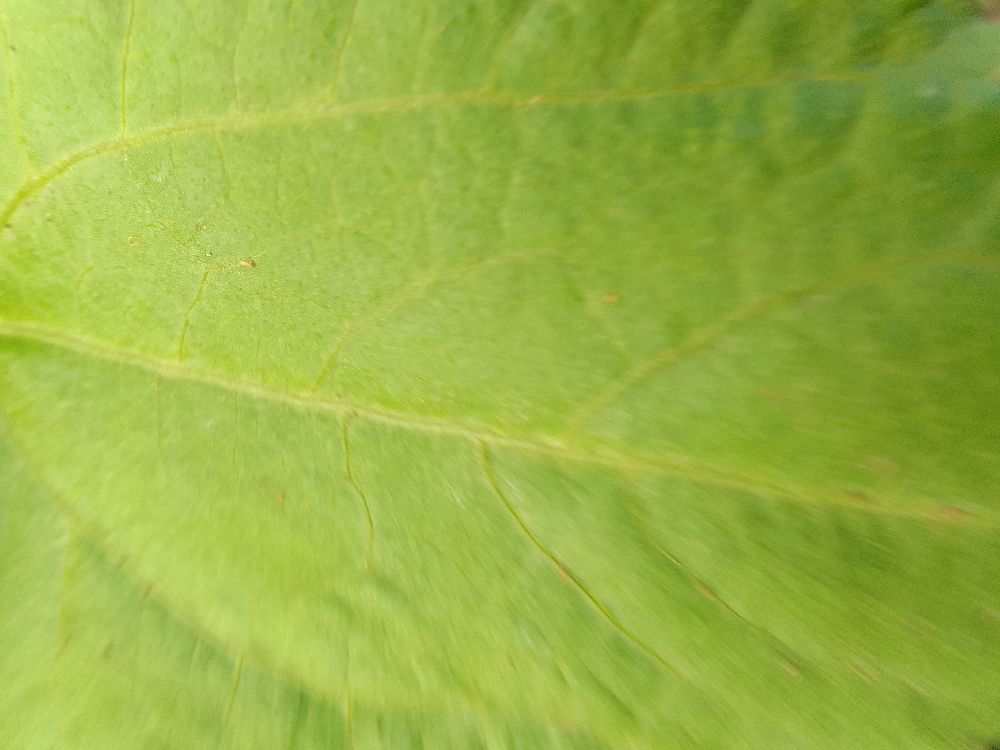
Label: healthy